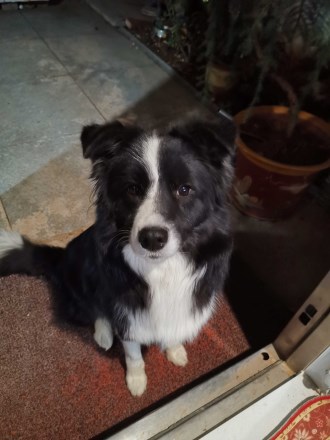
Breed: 2594-n000109-Border_collie